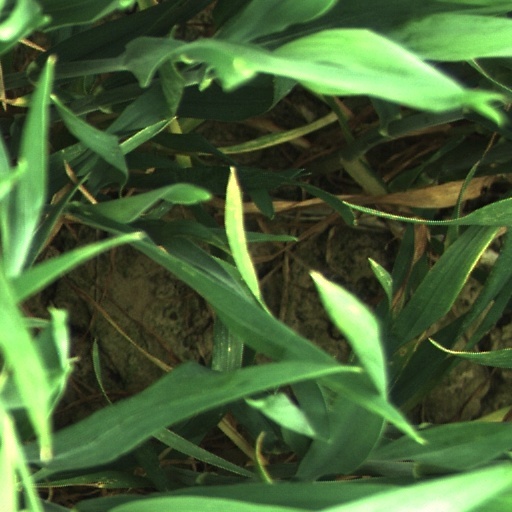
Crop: wheat